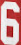
Number: 6